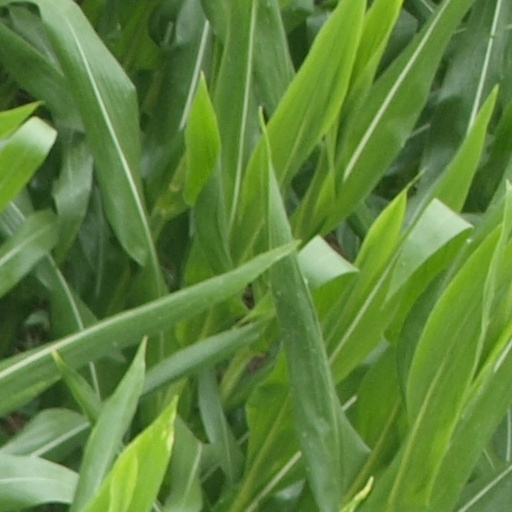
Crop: maize; corn